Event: Nepal Earthquake
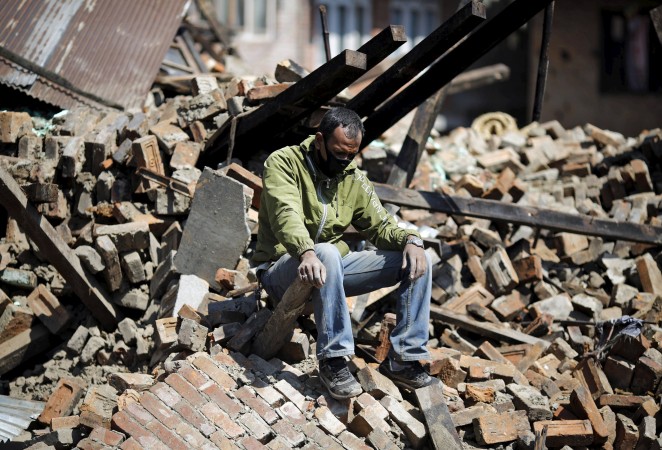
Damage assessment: damage